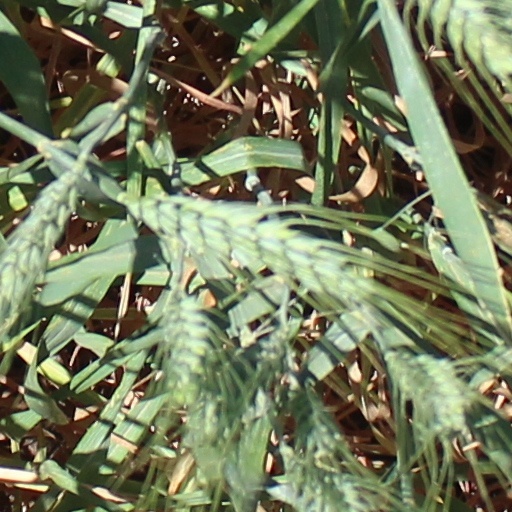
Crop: wheat